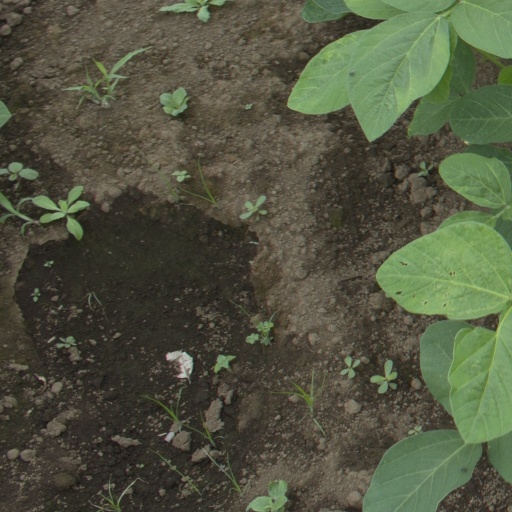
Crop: soybean